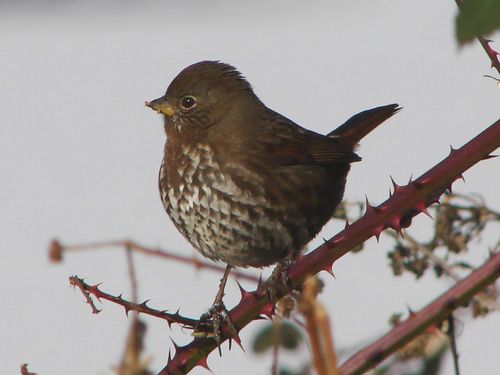
the bird has a small bill that is yellow as well as a small eyering.
the bird has a small yellow bill and black eyering as well as feet.
the bird has a grey colored breast and abdomen with a lot of brown patches all over them, as well as brown colored crown, covert and retrices.
this is a brown bird with a white spotted belly and a small and pointy beak.
this plump black bird has a short yellow beak and white accents on it's throat, breast, and abdomen.
a small bird with brown covering the majority of its body except for the white and brown speckled feathers along its belly ,breast and throat.
this bird has wings that are brown and has a white belly
this bird is brown with white and has a very short beak.
this bird has wings that are brown and has a white belly
this bird has a checkered brown belly and yellow beak with an white eyering.
Species: Fox Sparrow